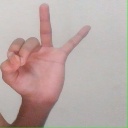
अक्षर: ण